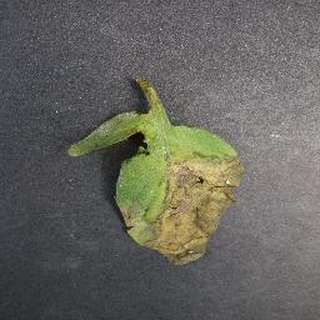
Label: tomato_late_blight